Itahari International College

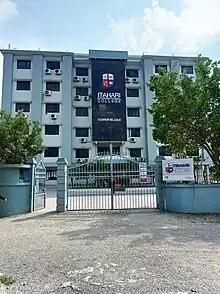
Tower Block, Main Building

Itahari International College (IIC) is an information technology and business college in Sundar Haraicha, Nepal, established in 2017. The college directly partners with London Metropolitan University (London Met) of United Kingdom offering the honorary undergraduate degrees in BA (Hons) in Business Administration and B.Sc. (Hons) in Computing. The college is a flagship institution of "Innovative Nepal Group" (ING) organization.